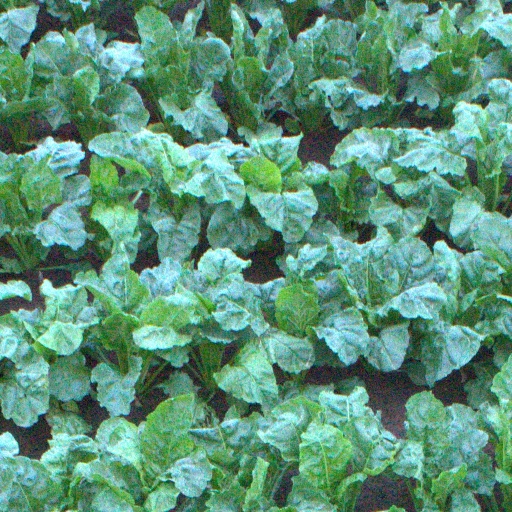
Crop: sugar beet